Temple

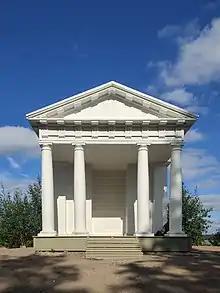
The Temple of Neptune at the Monrepos Park in Vyborg, Russia

The word "temple" has traditionally been rarely used in the English-speaking Western Christian tradition. In Irish, some pre-schism churches use the word "teampall". The usual word for "church" in the Hungarian language is "templom", also deriving from the same Latin root. Spanish distinguishes between the temple being the physical building for religious activity, and the church being both the physical building for religious activity and also the congregation of religious followers.